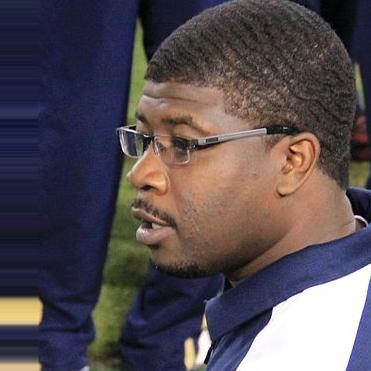
Age: 35